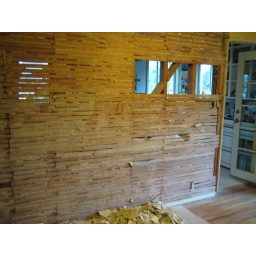
dining room wall in progress